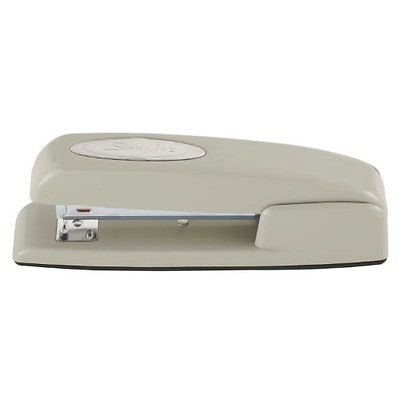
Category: stapler